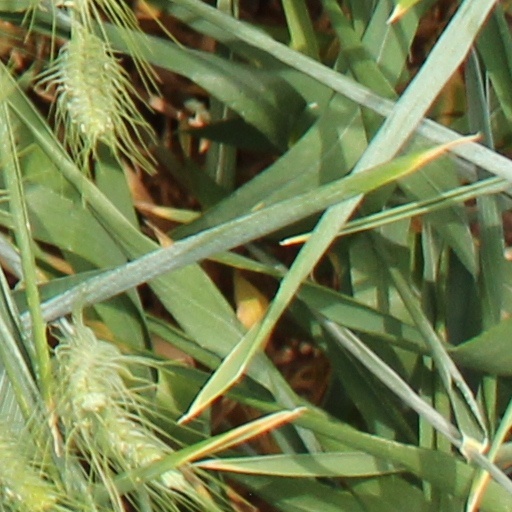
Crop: wheat